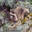
Label: raccoon